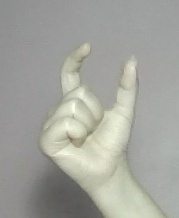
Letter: nun